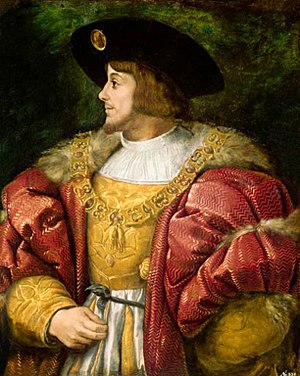
Ludvig 2. af Ungarn
Portræt efter Titian.
Ludvig 2. var konge af Ungarn, Kroatien og Bøhmen fra 1516 til 1526. Han blev dræbt 19 år gammel under Slaget ved Mohács i kamp mod Osmannerne.